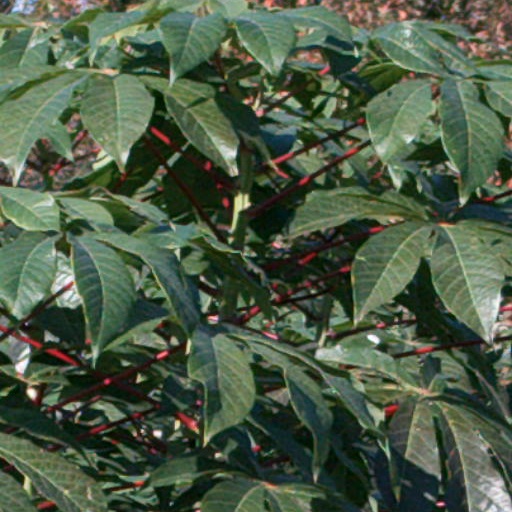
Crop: cassava